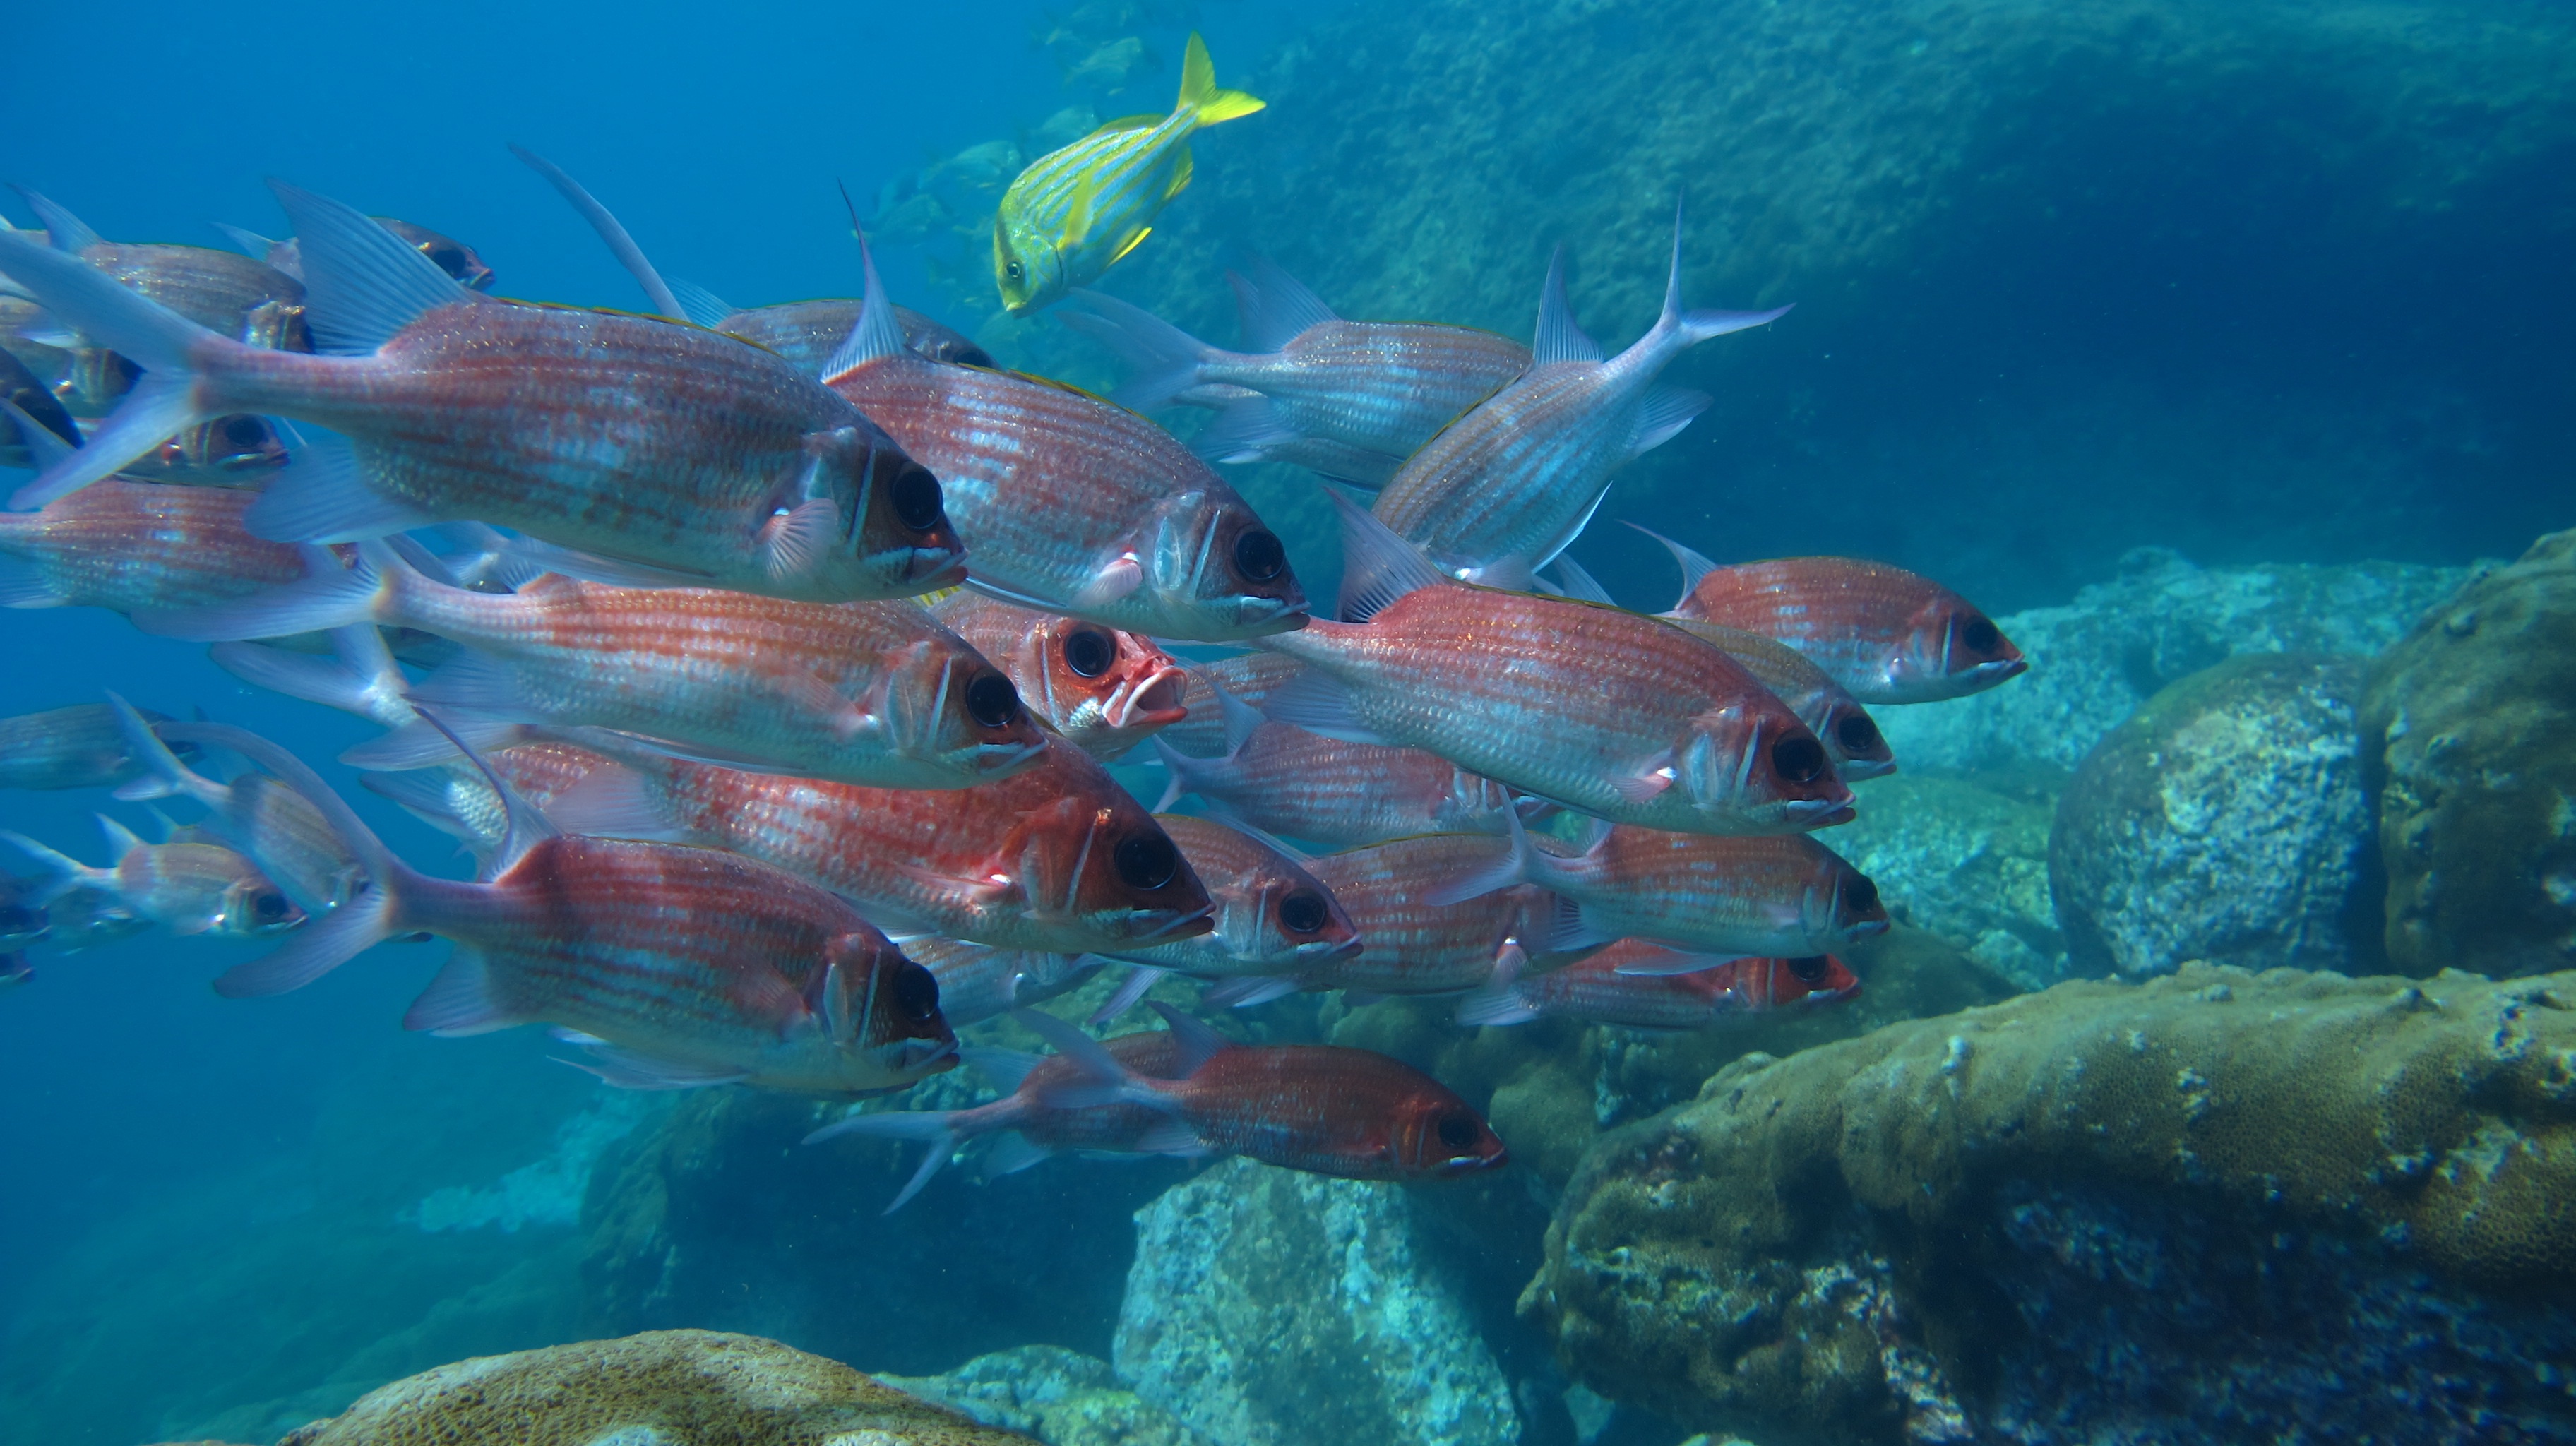
sea, ocean, diving, underwater, biology, fish, coral, coral reef, reef, sports, aquarium, snorkeling, marine biology, coral reef fish, deep sea fish